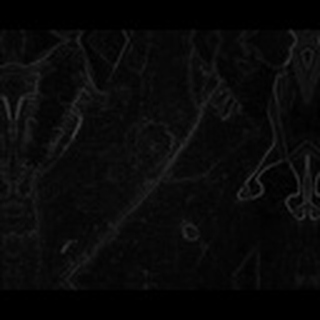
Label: cotton_target_spot